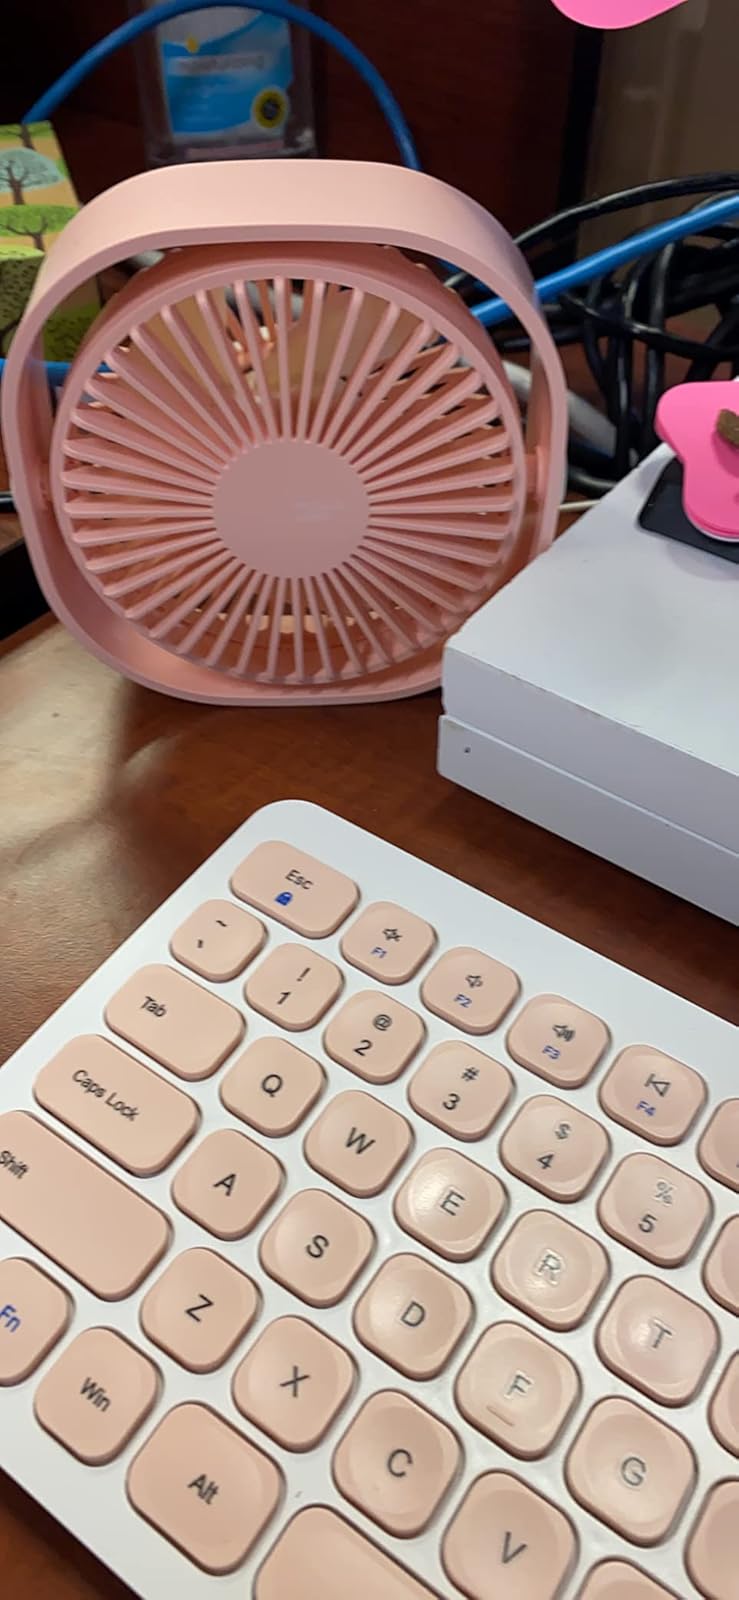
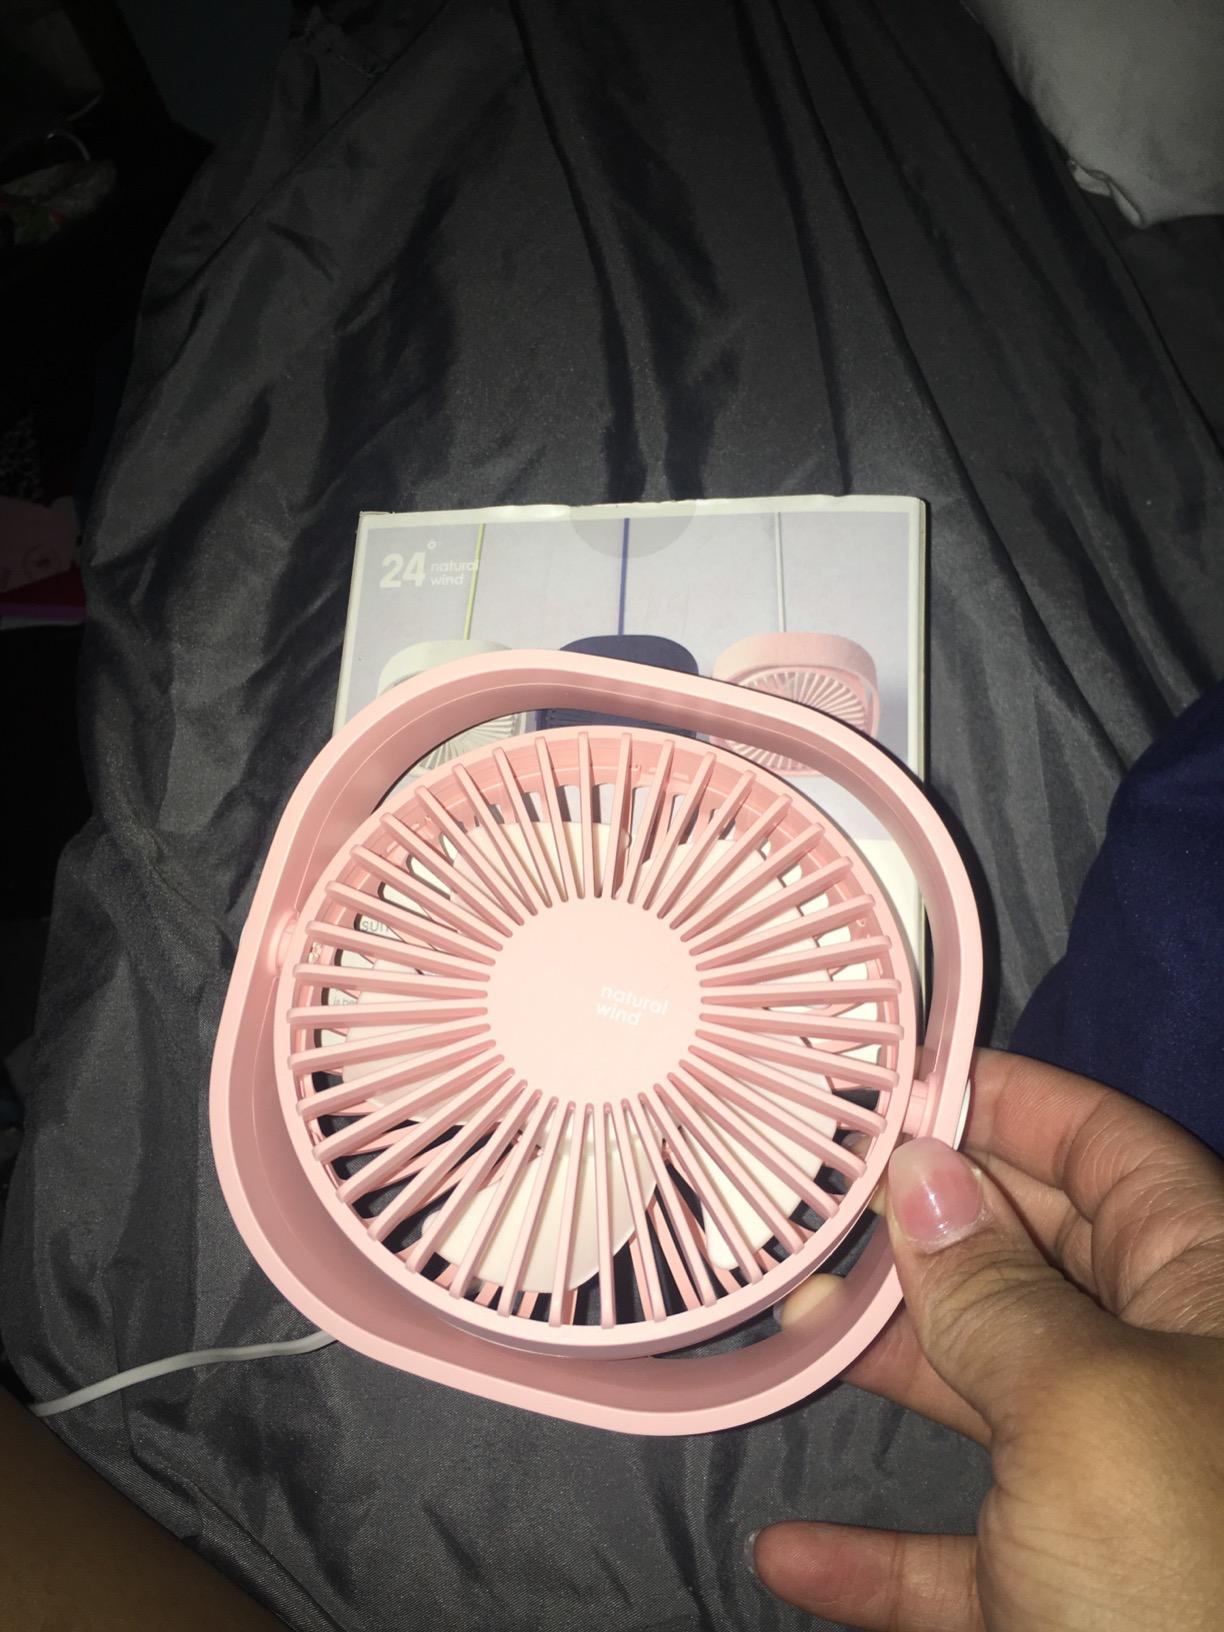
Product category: fan
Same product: yes